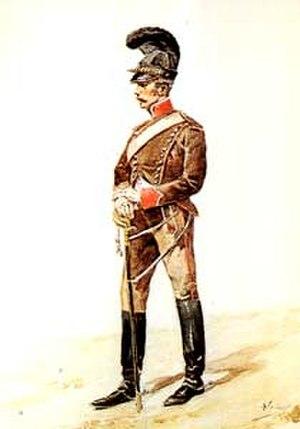
La Légion portugaise est le nom donné aux troupes portugaises intégrées dans la Grande Armée de Napoléon Iᵉʳ, après l'invasion du Portugal par les forces du général Junot en 1807.